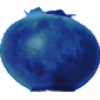
Label: huckleberry